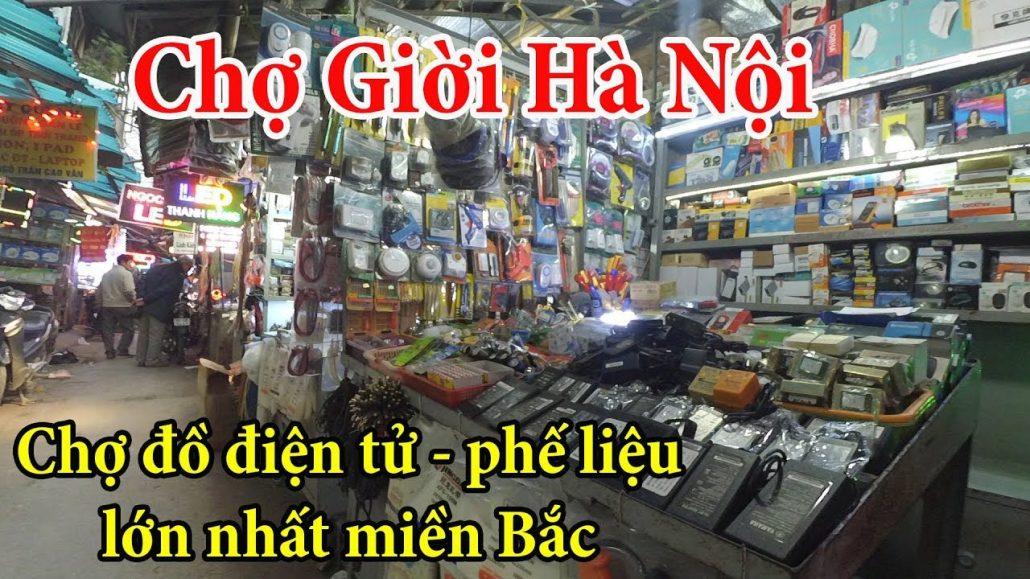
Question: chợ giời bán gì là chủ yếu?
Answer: bán đồ điện tử, phế liệu